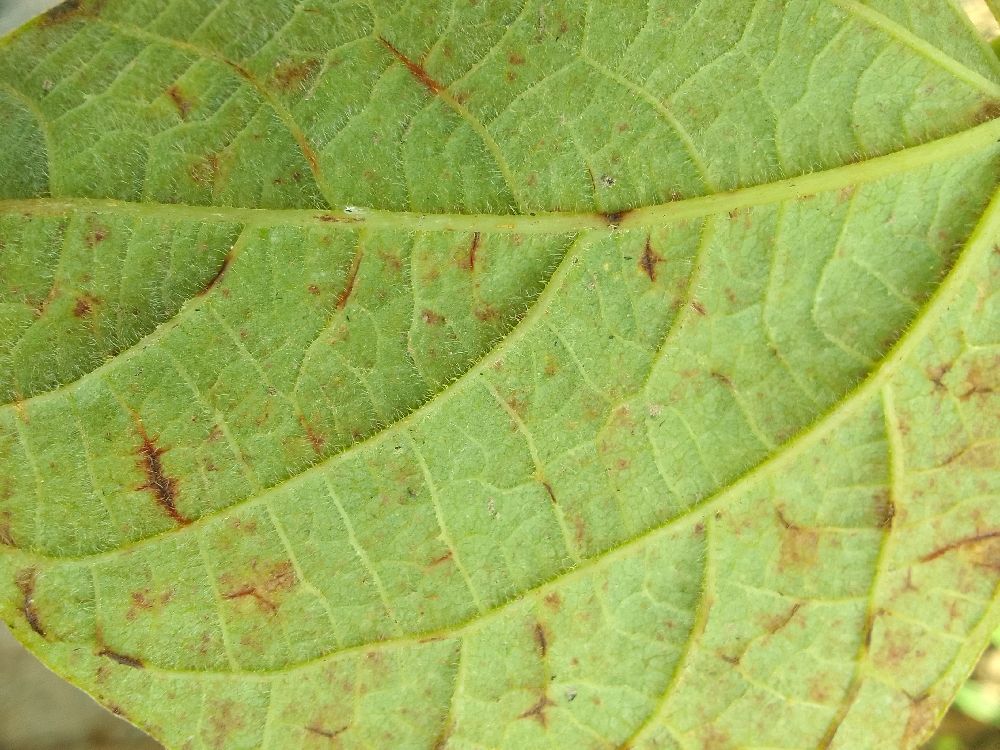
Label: anthracnose